John Buford

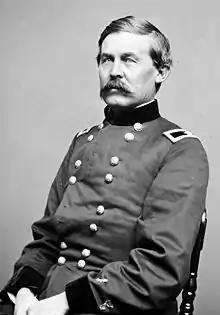
Buford in 1863

John Buford Jr. (March 4, 1826 – December 16, 1863) was a United States Army cavalry officer. He fought for the Union during the American Civil War, rising to the rank of brigadier general. Buford is best known for his actions in the first day of the Battle of Gettysburg on July 1, 1863, by identifying Cemetery Hill and Cemetery Ridge as high ground that would be crucial in the impending battle, and by placing vedettes (the cavalry equivalent of "picket lines") to the west and north that delayed the enemy long enough for the Union Army to arrive.